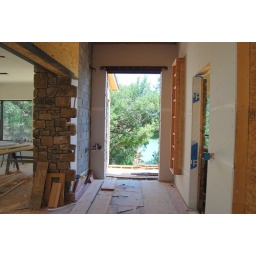
pictures of scott's house under construction. drywall is up. still some interior rock work to be done.